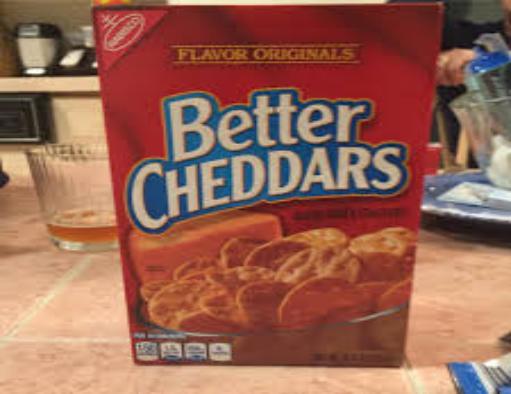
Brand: Better Cheddars
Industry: Food